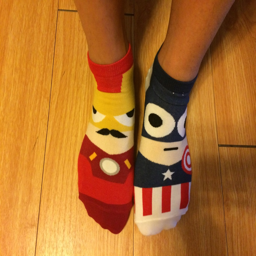
person wore his socks for the movie